Anthony Head

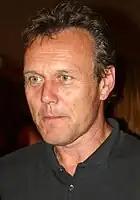
Head at the 2004 Oakland Super Slayercon

Anthony Stewart Head (born 20 February 1954) is an English actor and singer. Primarily a performer in musical theatre, he rose to fame in the UK in the 1980s following his role in the Gold Blend couple television advertisements for Nescafé, which led to major roles in several television series. He is best known for his roles as Rupert Giles in "Buffy the Vampire Slayer" (1997–2003), the Prime Minister in "Little Britain" (2003–2006), Uther Pendragon in "Merlin" (2008–2012), and Rupert Mannion in "Ted Lasso" (2020–2023), as well as voicing Herc Shipwright in BBC Radio 4's "Cabin Pressure".